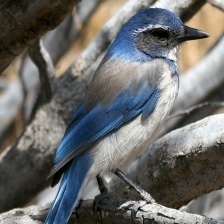
Species: CHARA DE COLLAR
Scientific name: CYANOLYCA ARMILLATA